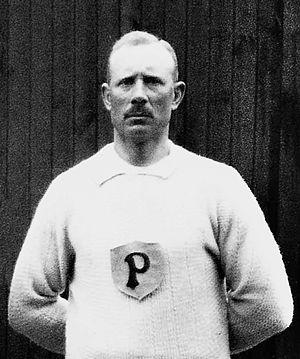
Carl Jonsson fut un ancien tireur à la corde suédois. Il a participé aux Jeux olympiques de 1912 avec l'équipe de la police de Stockholm de tir à la corde et remporta la médaille d'or.